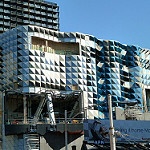
Scene: Outdoor